Invasion of Tulagi (May 1942)

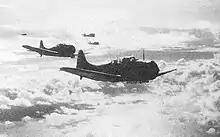
"Yorktown" SBD-3 dive bombers return to their carrier after striking Japanese shipping in Tulagi harbor.

At 07:01 on 4 May, "Yorktown" launched a first strike consisting of 12 TBD Devastator torpedo bombers and 28 SBD Dauntless dive bombers from a position about south of Guadalcanal. The aircraft began their attacks on Shima's ships anchored near Tulagi at 08:50, taking the Japanese ships by surprise and at anchor. "Okinoshima" and the two destroyers were positioned to provide a protective barrier for "Azumasan Maru" and "Kōei Maru" which were busy unloading troops and materiel. The three minesweepers had just got underway to support the Port Moresby invasion and were still near Tulagi. Although the U.S. pilots from the first strike claimed many bomb and torpedo hits on the anchored ships, they actually hit only "Okinoshima", causing minor damage, and "Kikuzuki", causing major damage. "Kikuzuki"—with the assistance of one of the subchasers—was beached on Gavutu in an attempt to keep her from sinking. During this time, all of the other ships weighed anchor and attempted to escape from the harbor. One U.S. dive bomber destroyed a Japanese Mitsubishi F1M2 "Pete" floatplane that attempted to take off during the attack.